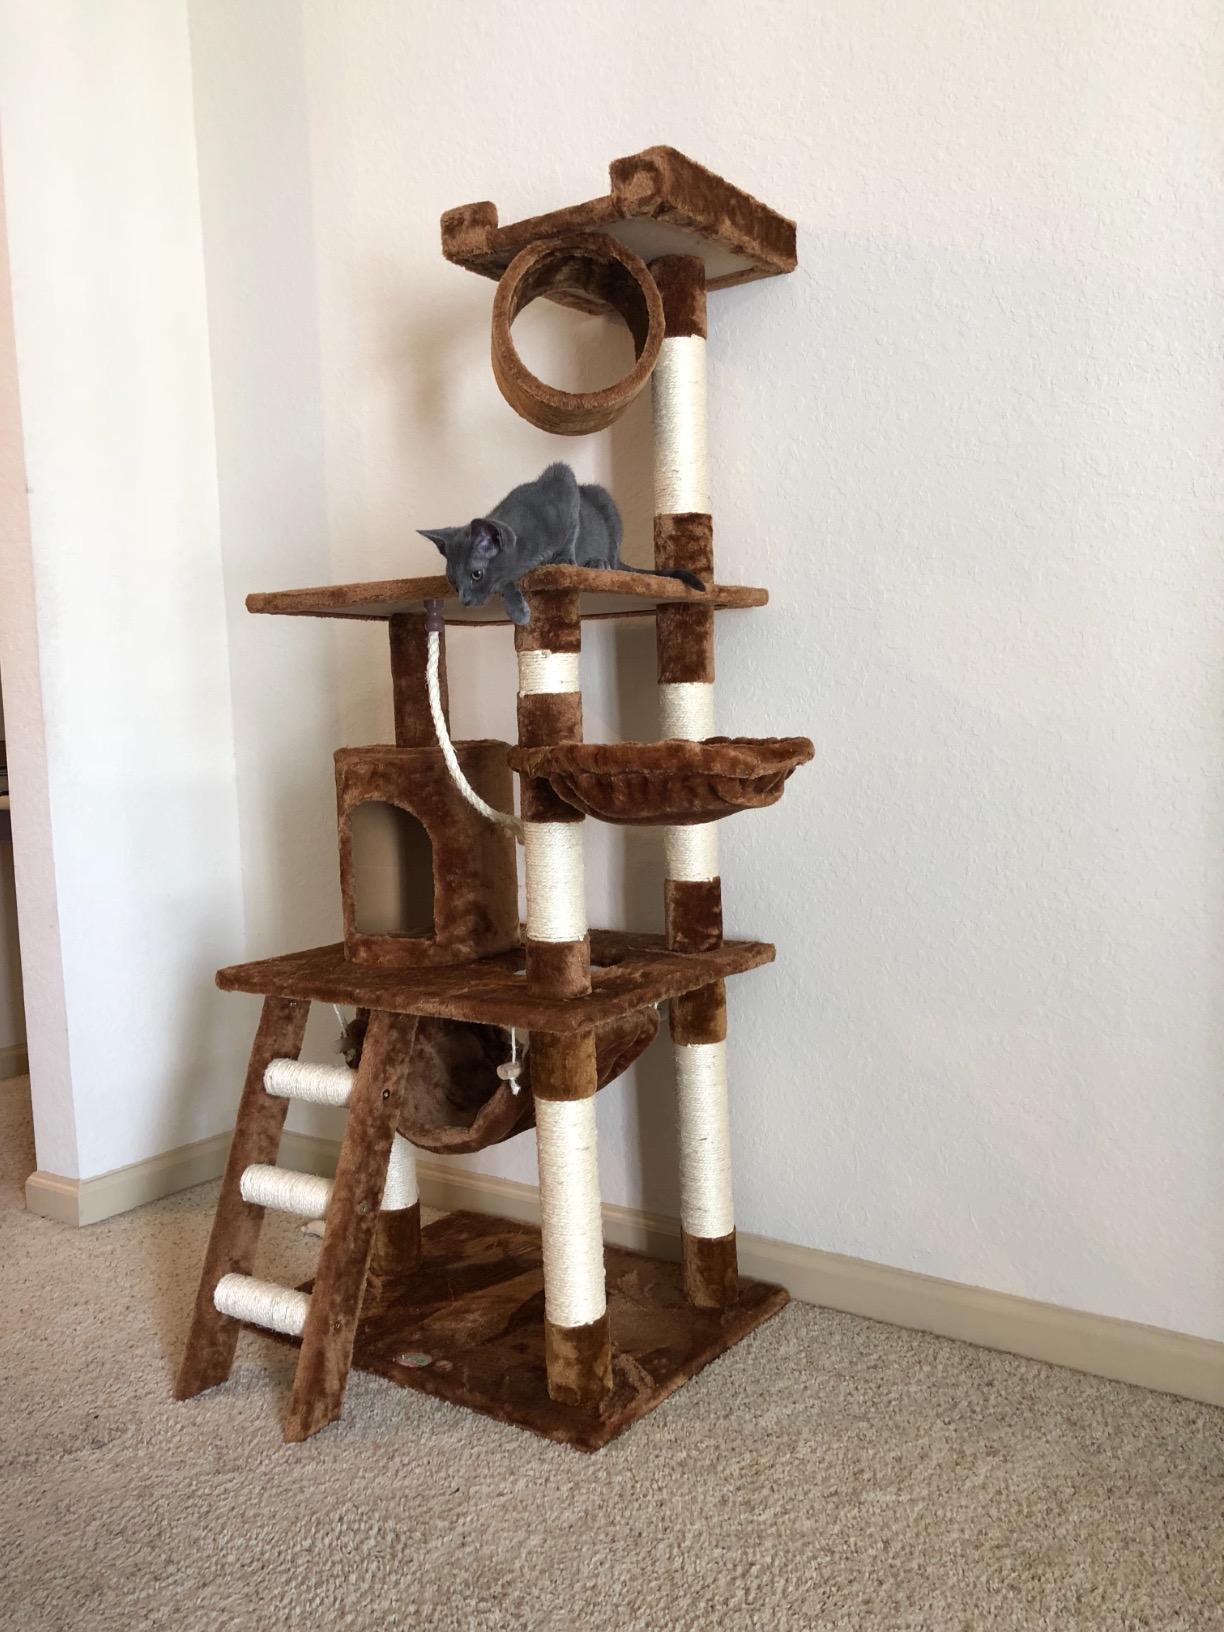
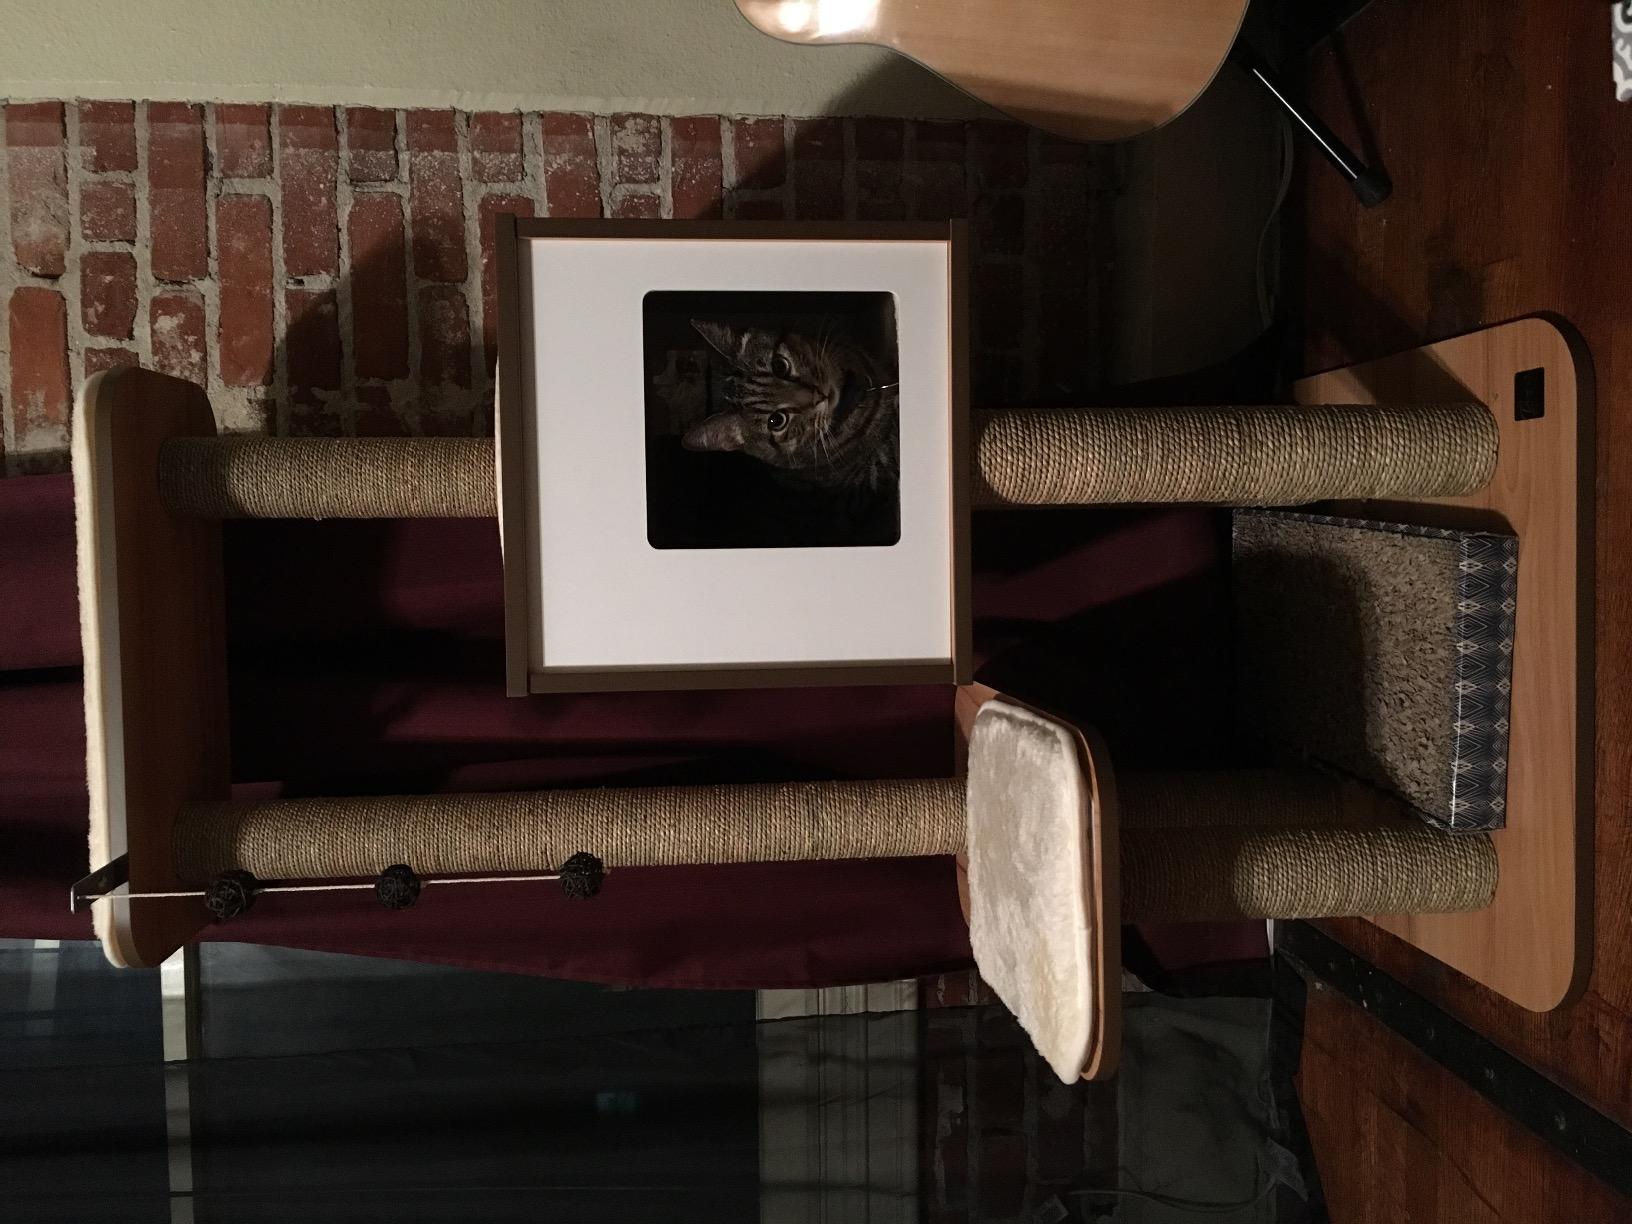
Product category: items_cat tree
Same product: no